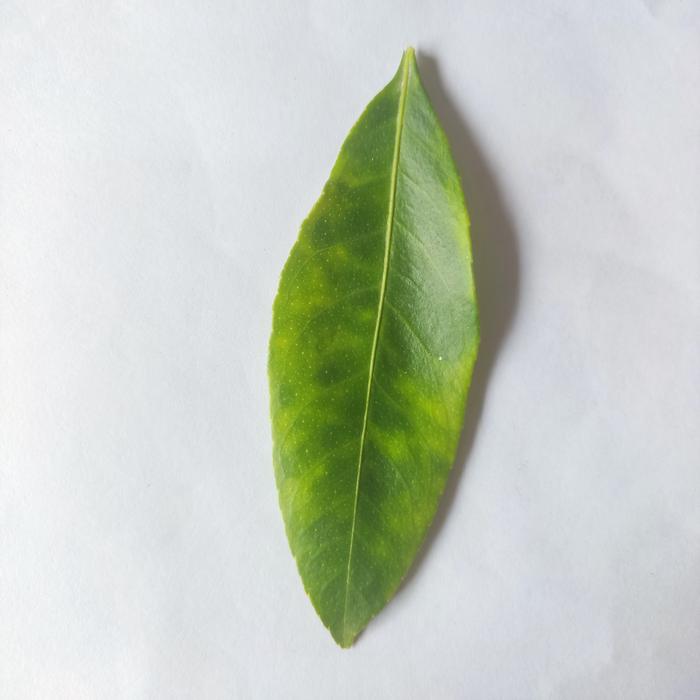
Crop: Lemon
Leaf condition: Citrus